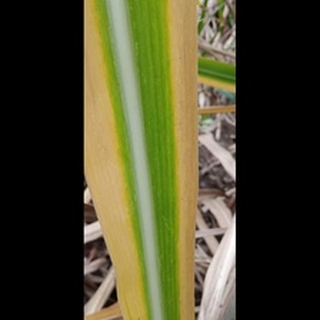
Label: sugarcane_yellow_leaf_disease